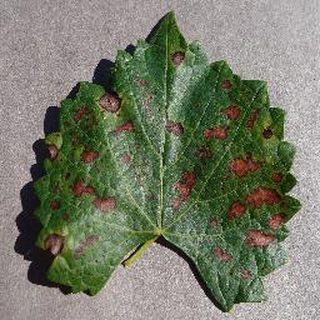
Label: grape_esca_black_measles